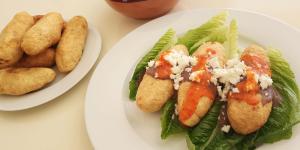
molotes de oaxaca